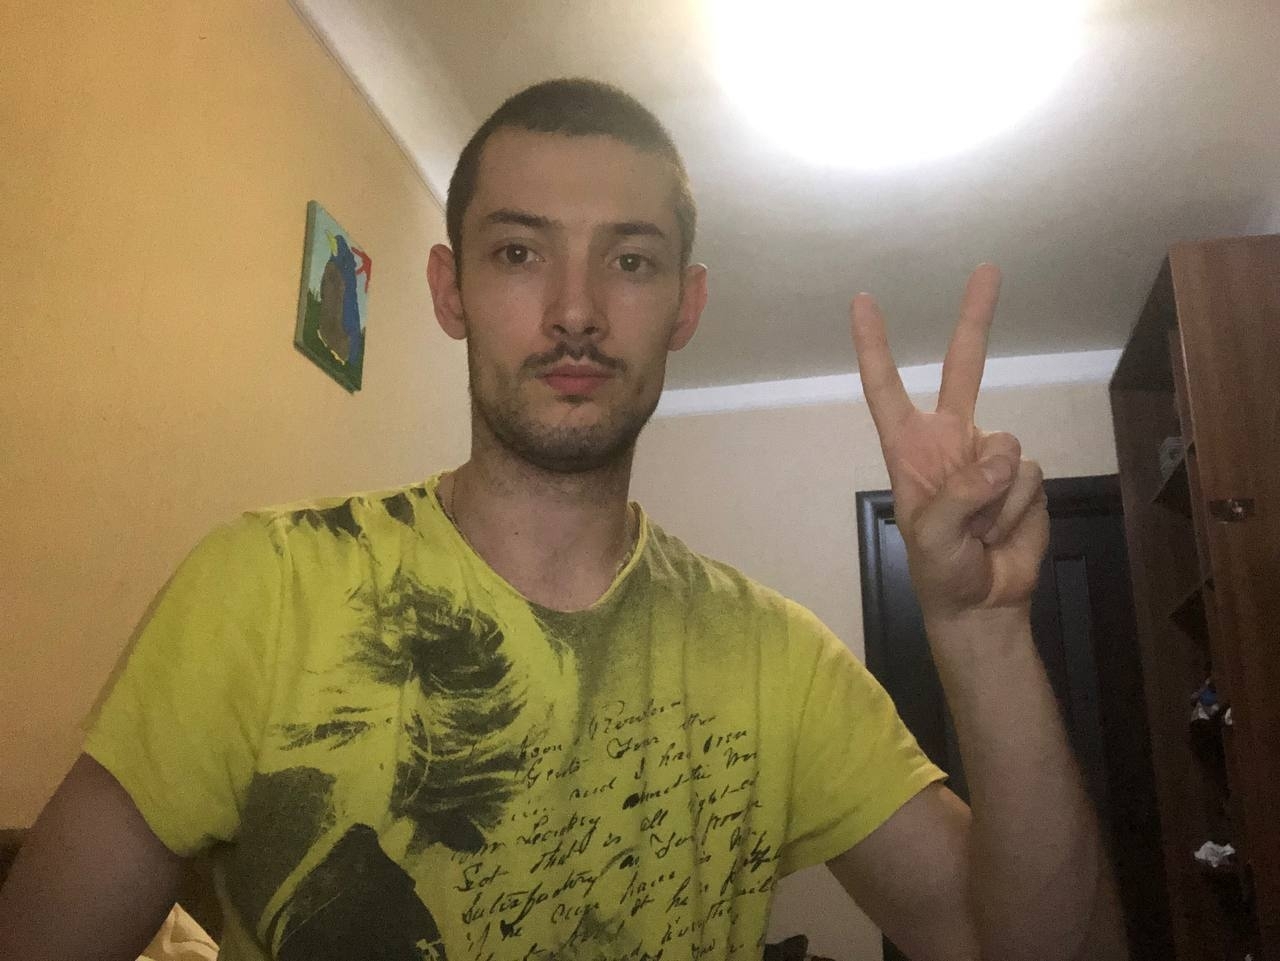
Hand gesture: peace